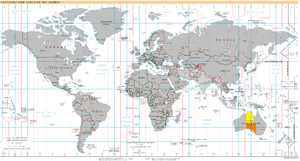
UTC+9:30 est un fuseau horaire, en avance de 9 heures et 30 minutes sur UTC.